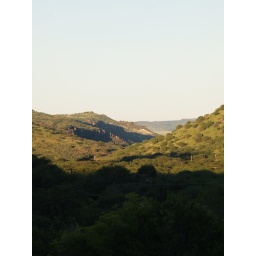
Davis Mountains Texas State Park in the Chihuahuan Desert 2010 trees blue sky